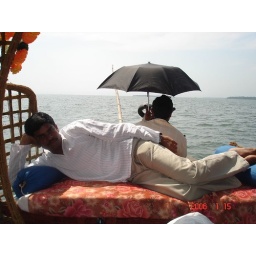
This is the best way to be in house boat